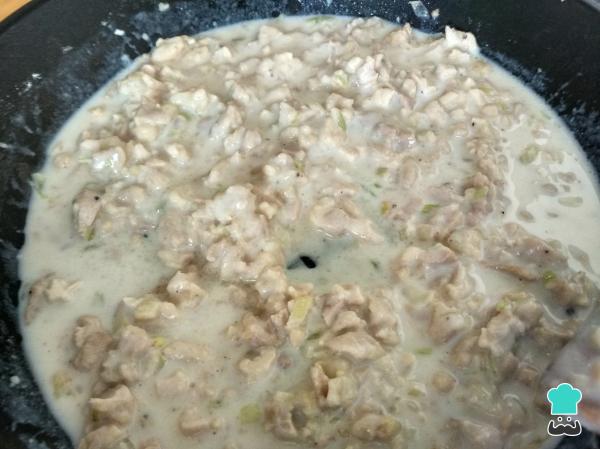
Agregamos la harina, movemos y dejamos que se cocine durante un par de minutos. Agregamos la leche poco a poco, sin dejar de mover, hasta que espese. Ponemos un poco más de sal y nuez moscada molida.Para saber cuándo está lista la masa, ten en cuenta que no se debe pegar en la sartén. Normalmente, se suele cocinar durante unos 15-20 minutos sin dejar de remover.Truco: Si la masa queda muy espesa o muy líquida, puedes rectificar poniendo más leche o más harina.